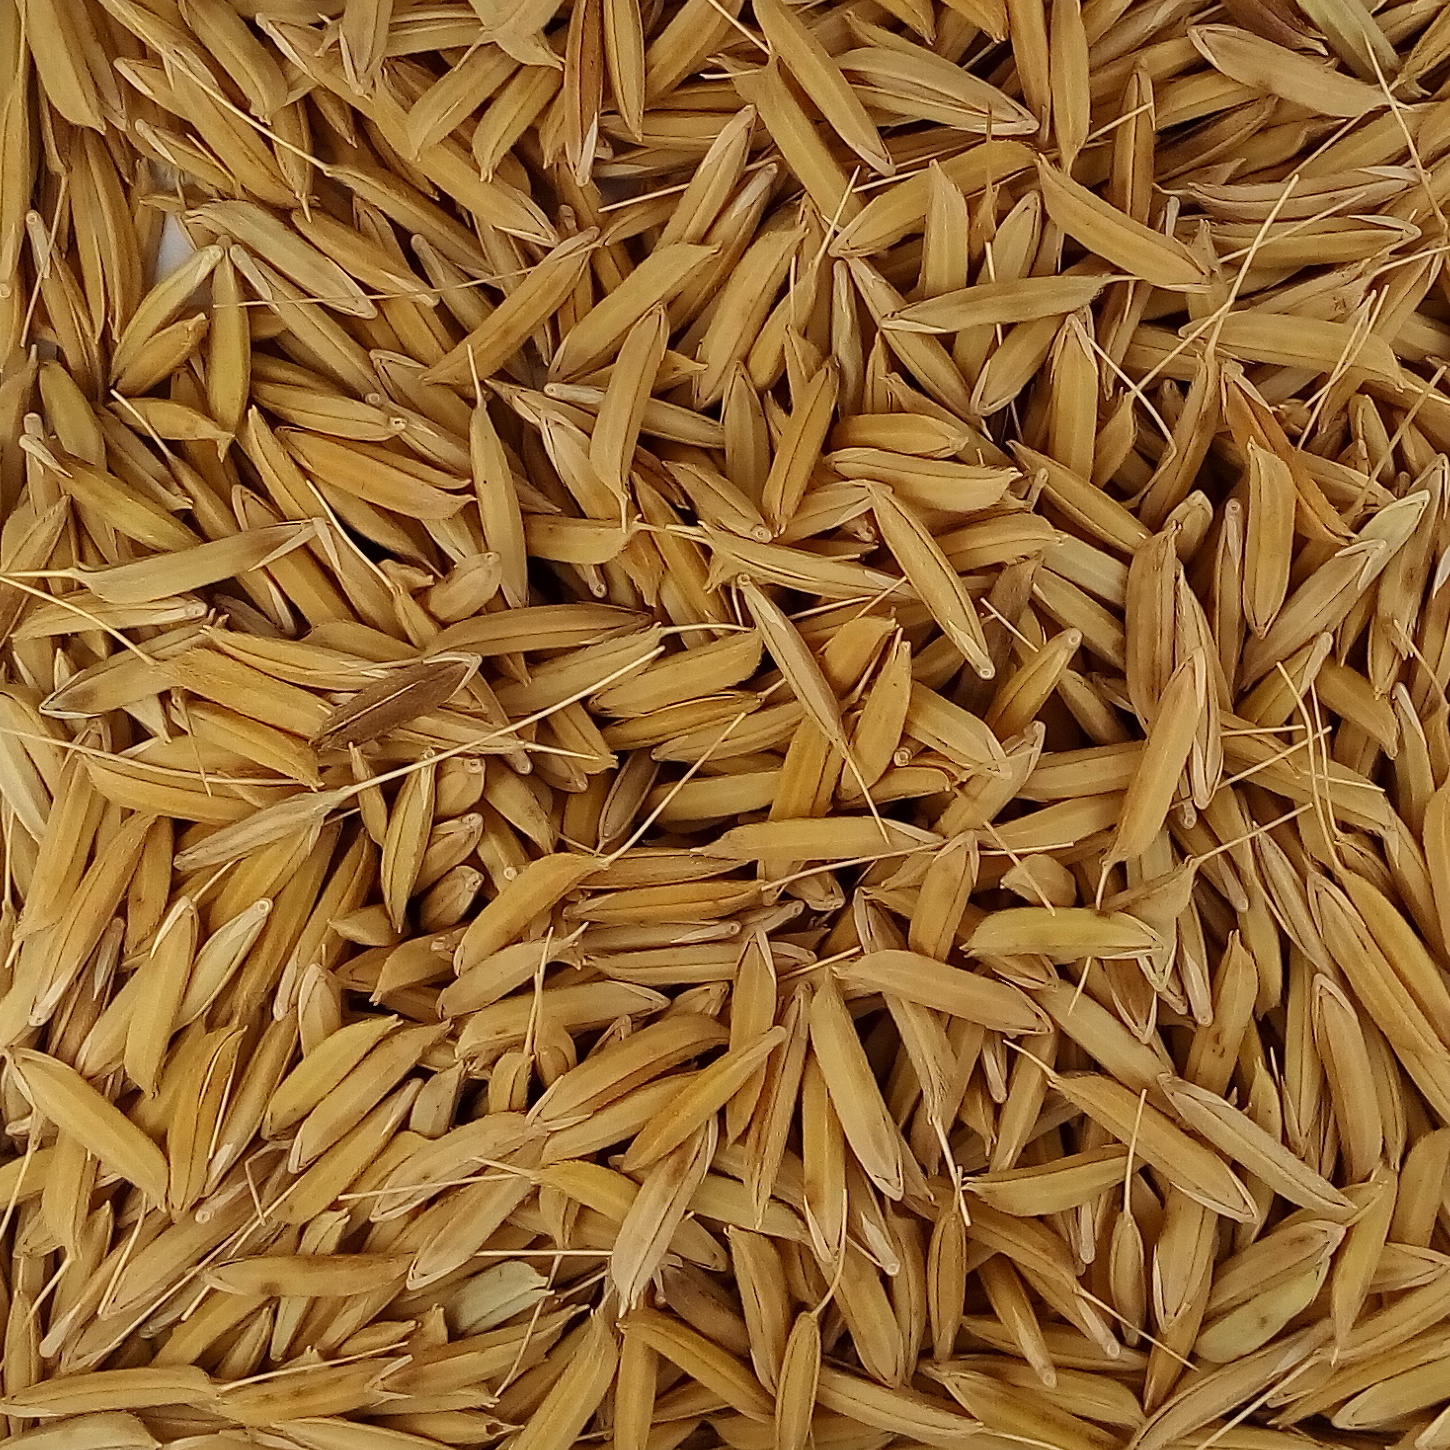
Rice seed variety: 1728